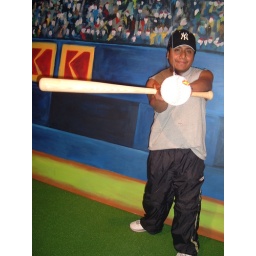
backdrop hand painted by shop studios beach set props press event for Kodak sand studio rental call (212) 245-6154